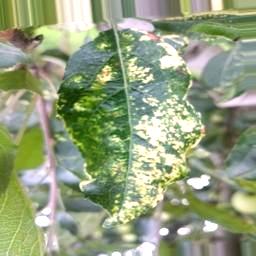
Label: Apple_Mosaic